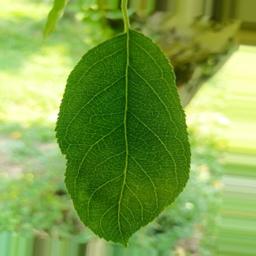
Label: Healthy